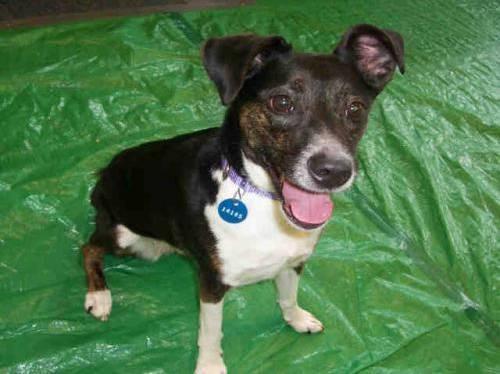
dog